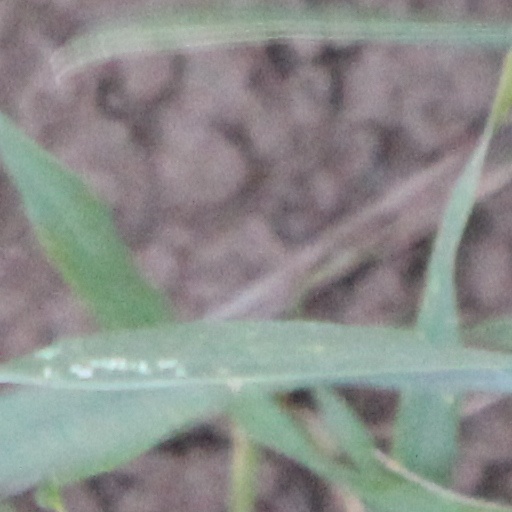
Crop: wheat